Exhibition Park in Canberra

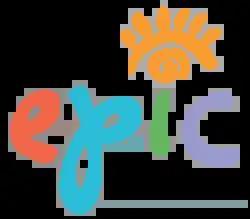
Logo of the park

Exhibition Park in Canberra (EPIC) is a 70 hectare showground and multi-building venue for exhibitions, conferences, and events located in the suburb of Lyneham (though commonly listed in the adjacent Mitchell) in Canberra, Australia.